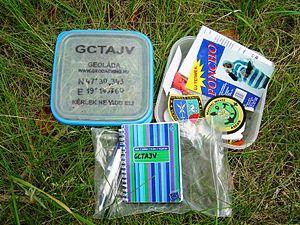
Le contenu d'une «